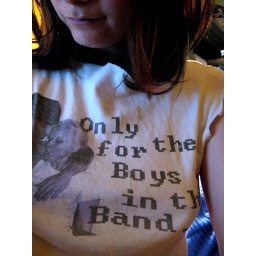
cross out boys and write girls on top in big fat marker pen!